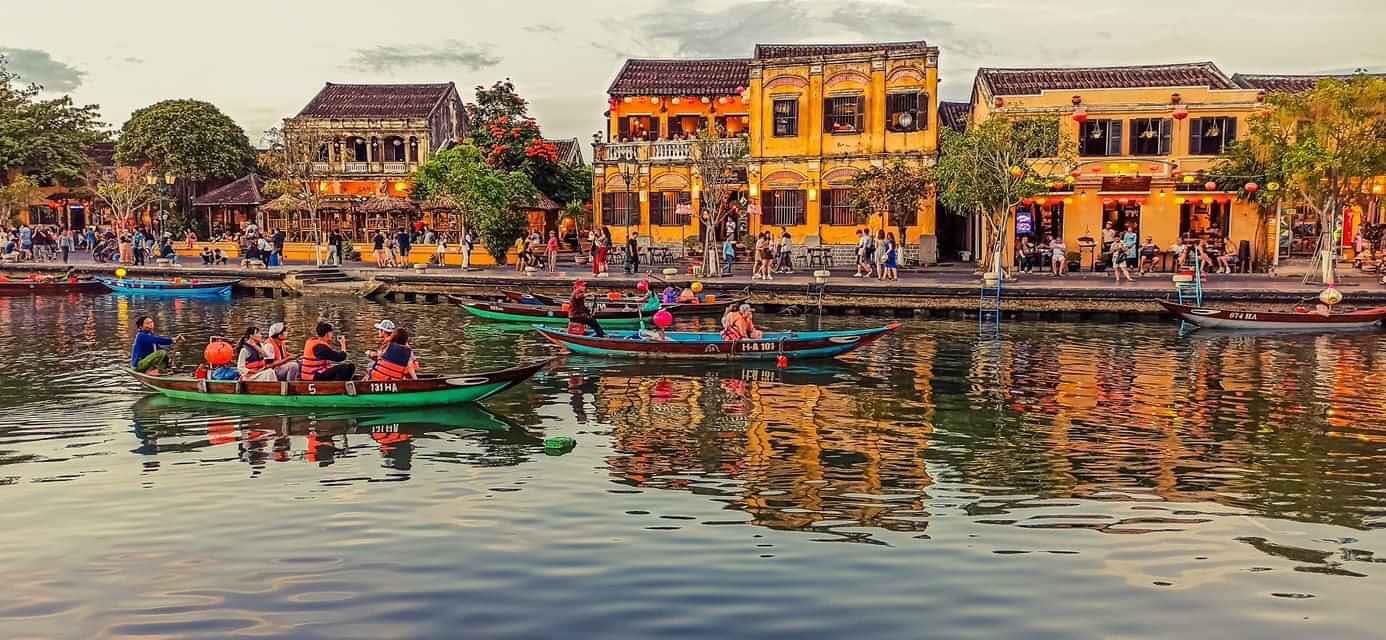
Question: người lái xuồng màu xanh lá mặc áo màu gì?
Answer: xanh dương